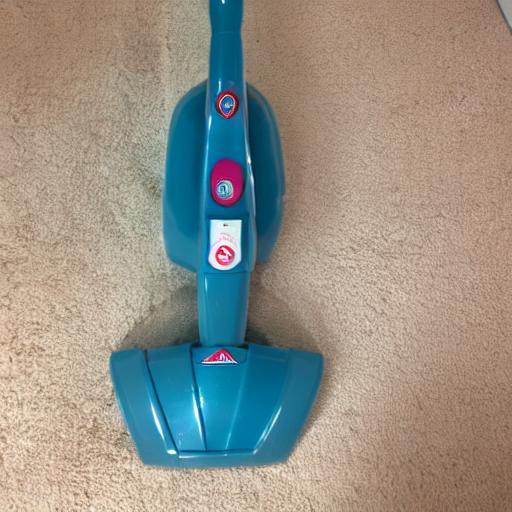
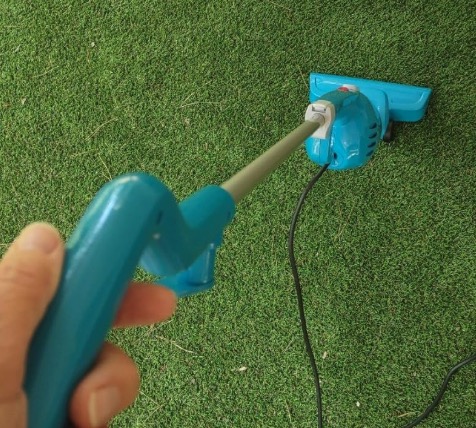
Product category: items_vacuum
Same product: no